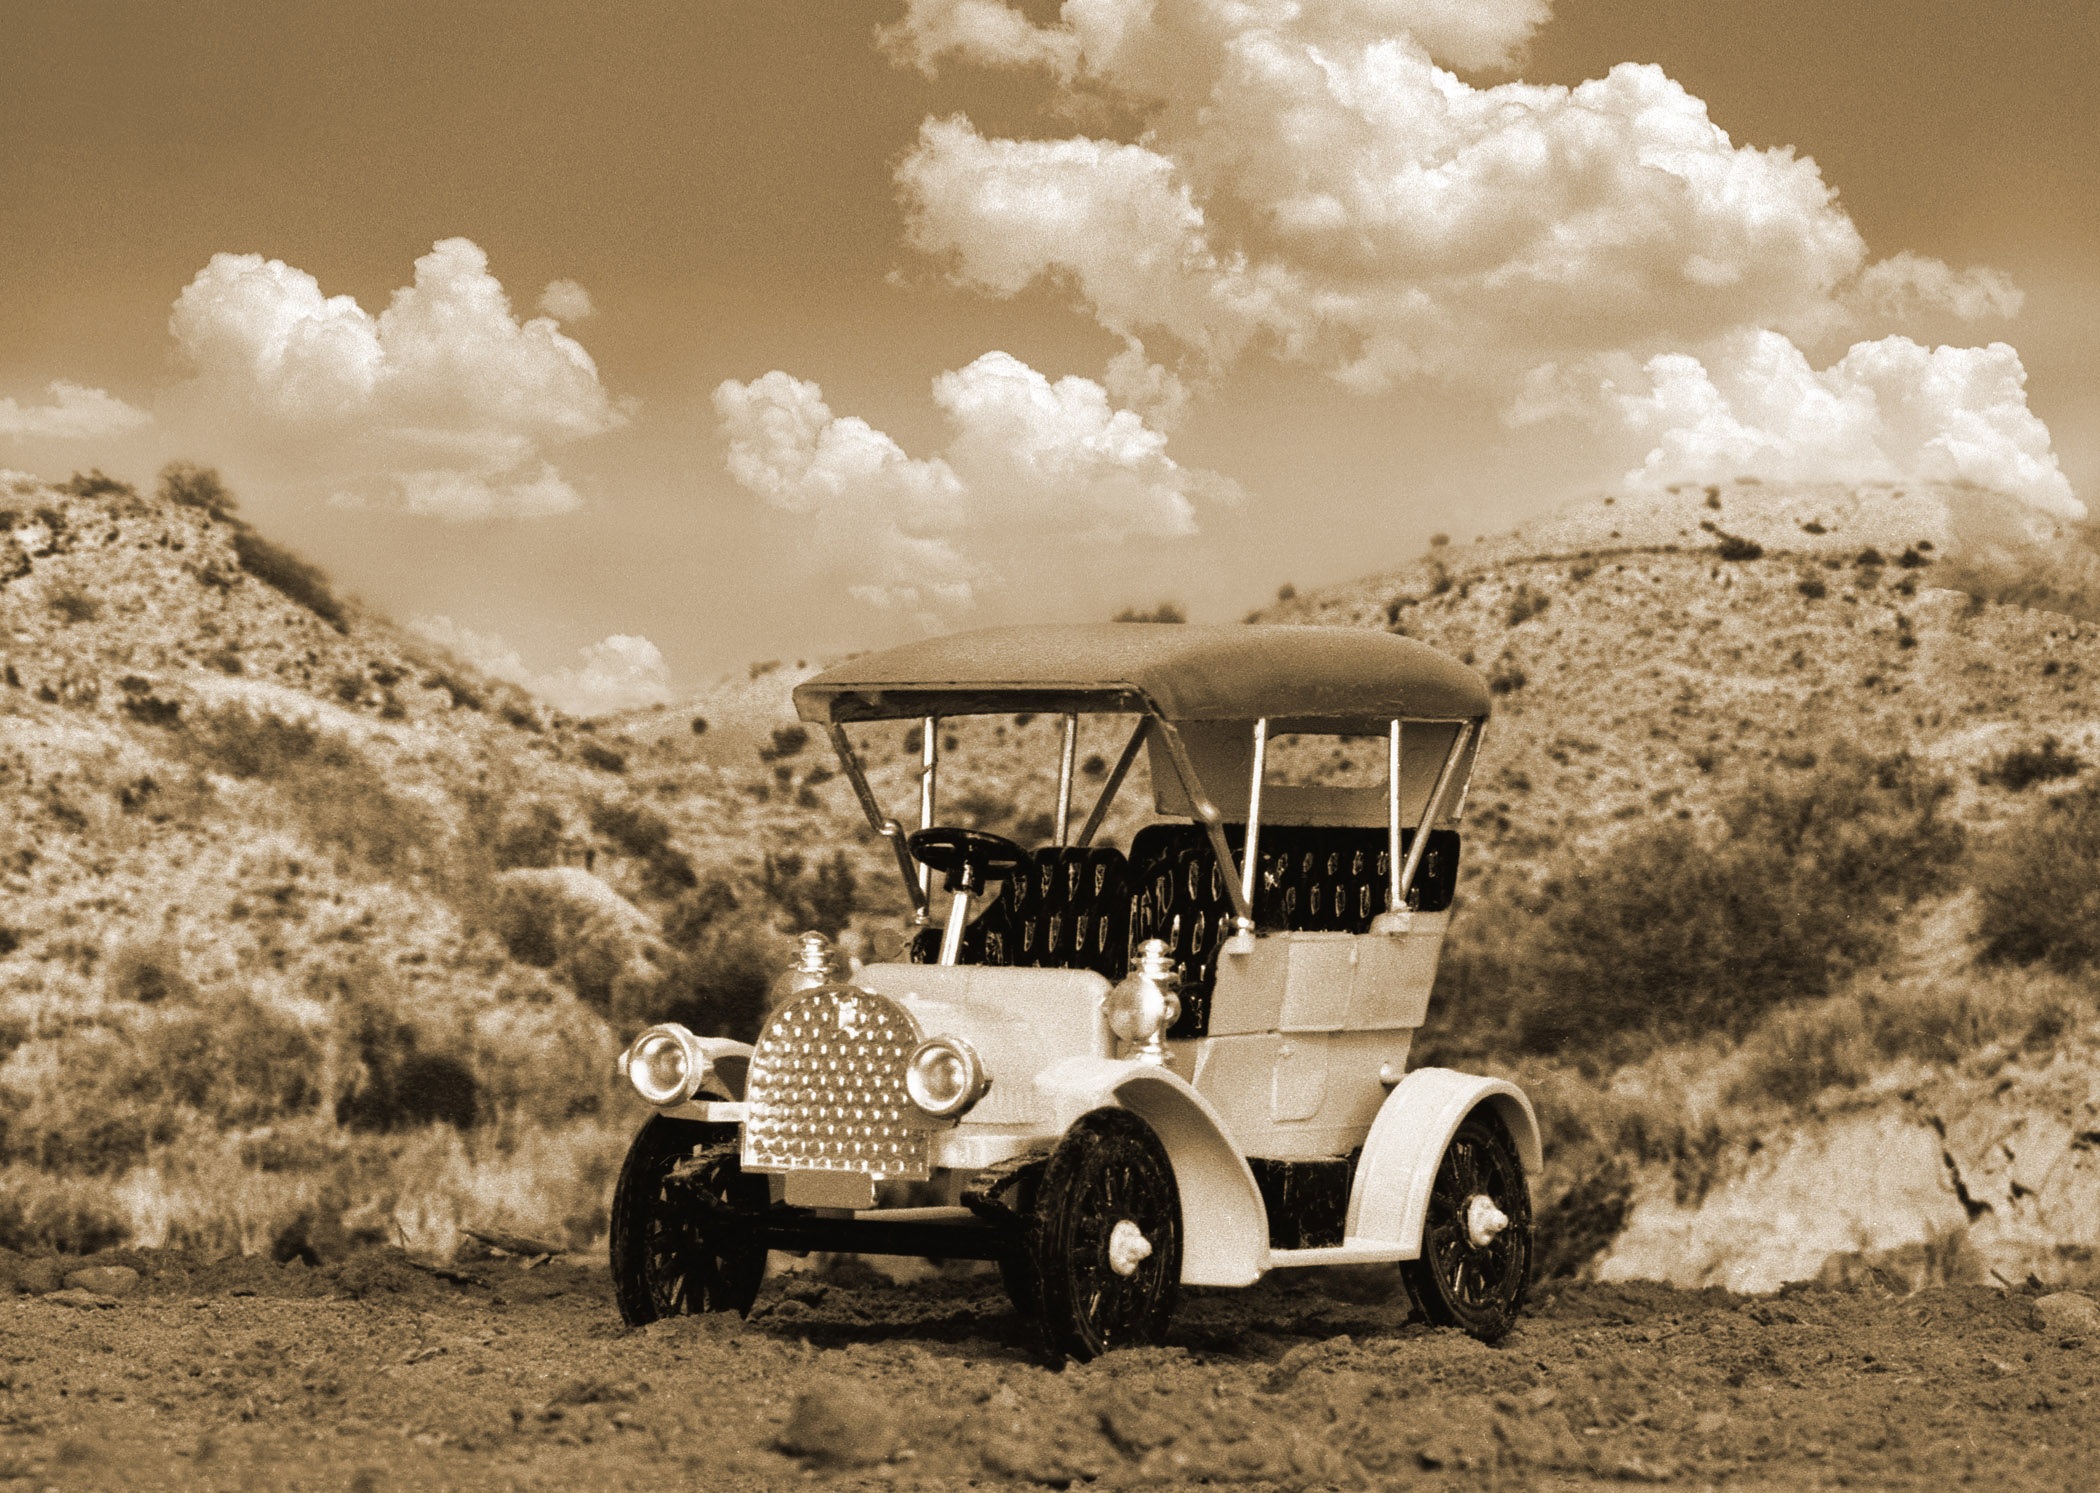
landscape, tractor, field, vintage, antique, automobile, transportation, vehicle, auto, nostalgia, agriculture, old car, classic, rural area, off roading